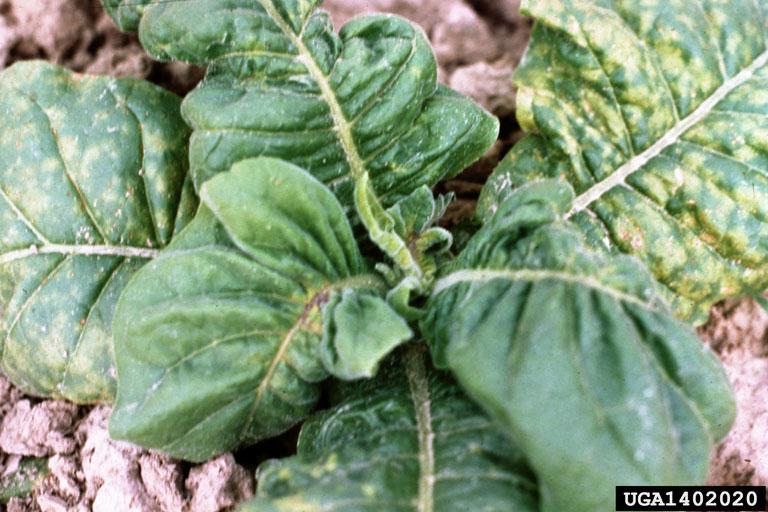
Plant: Tobacco
Disease: tobacco blue mold